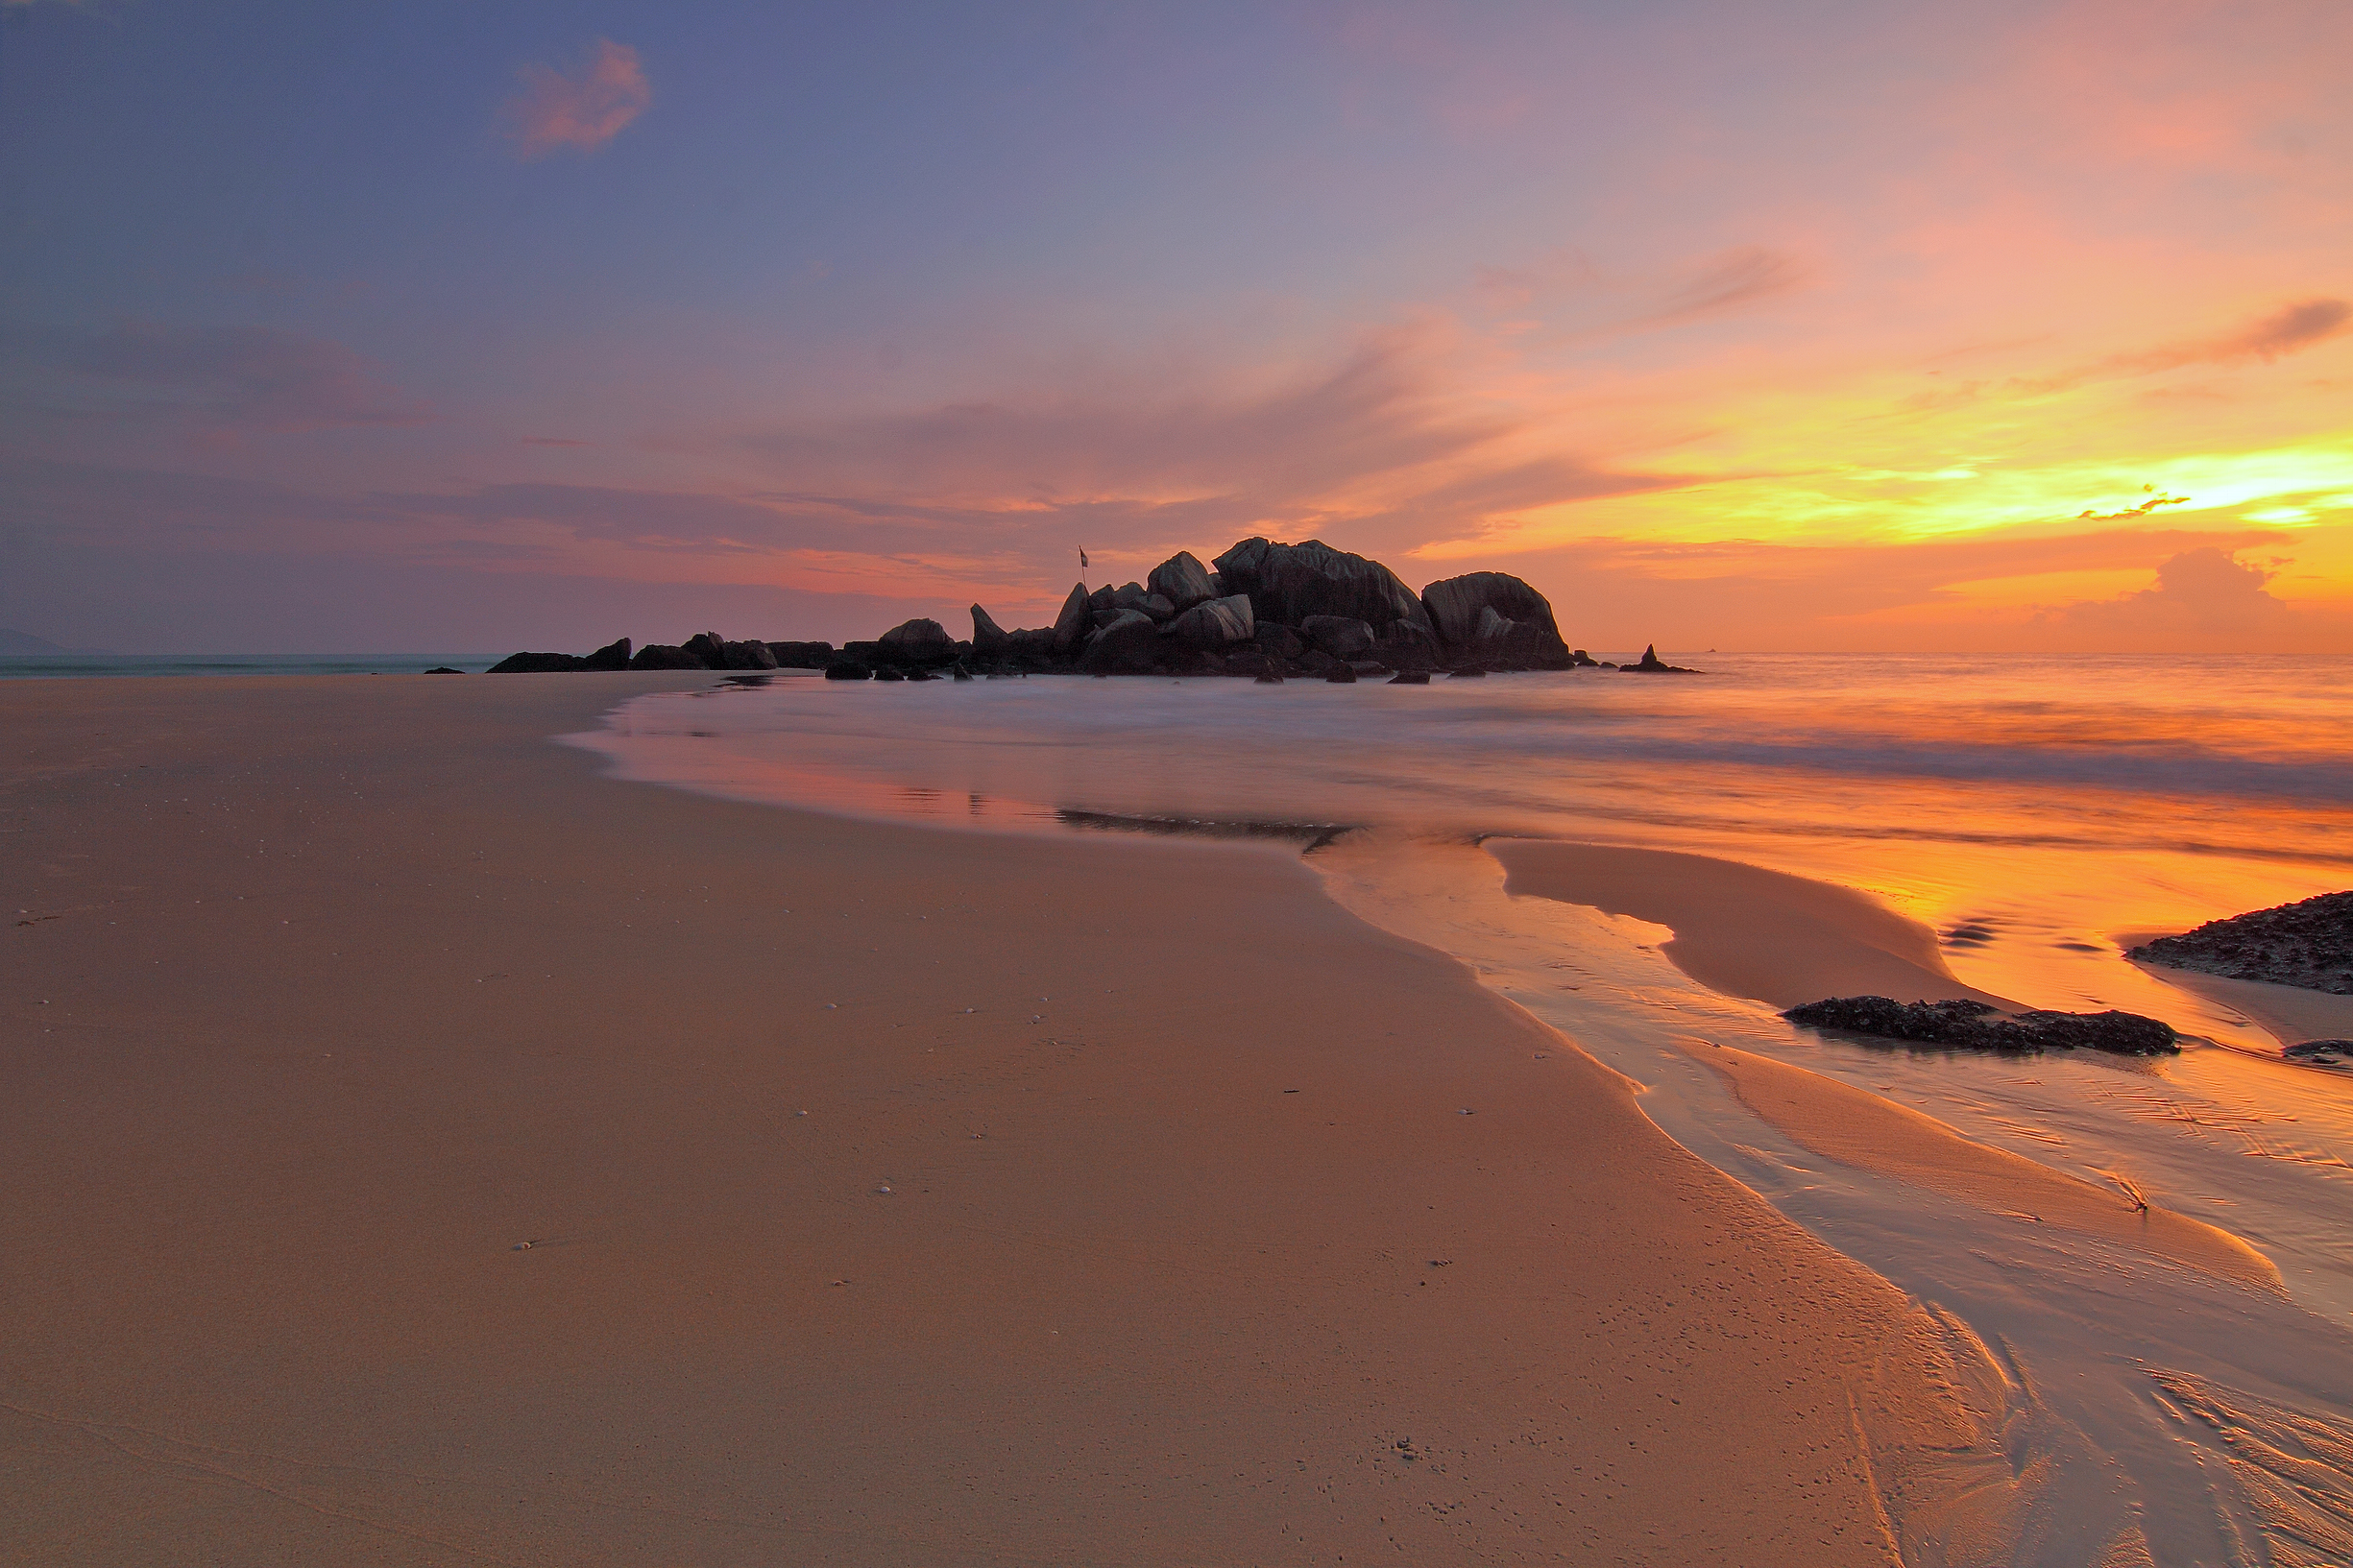
beach, landscape, sea, coast, water, nature, sand, ocean, horizon, cloud, sky, sun, sunrise, sunset, morning, shore, wave, dawn, summer, dusk, evening, seascape, bay, seashore, body of water, rocks, outdoors, loch, afterglow, wind wave